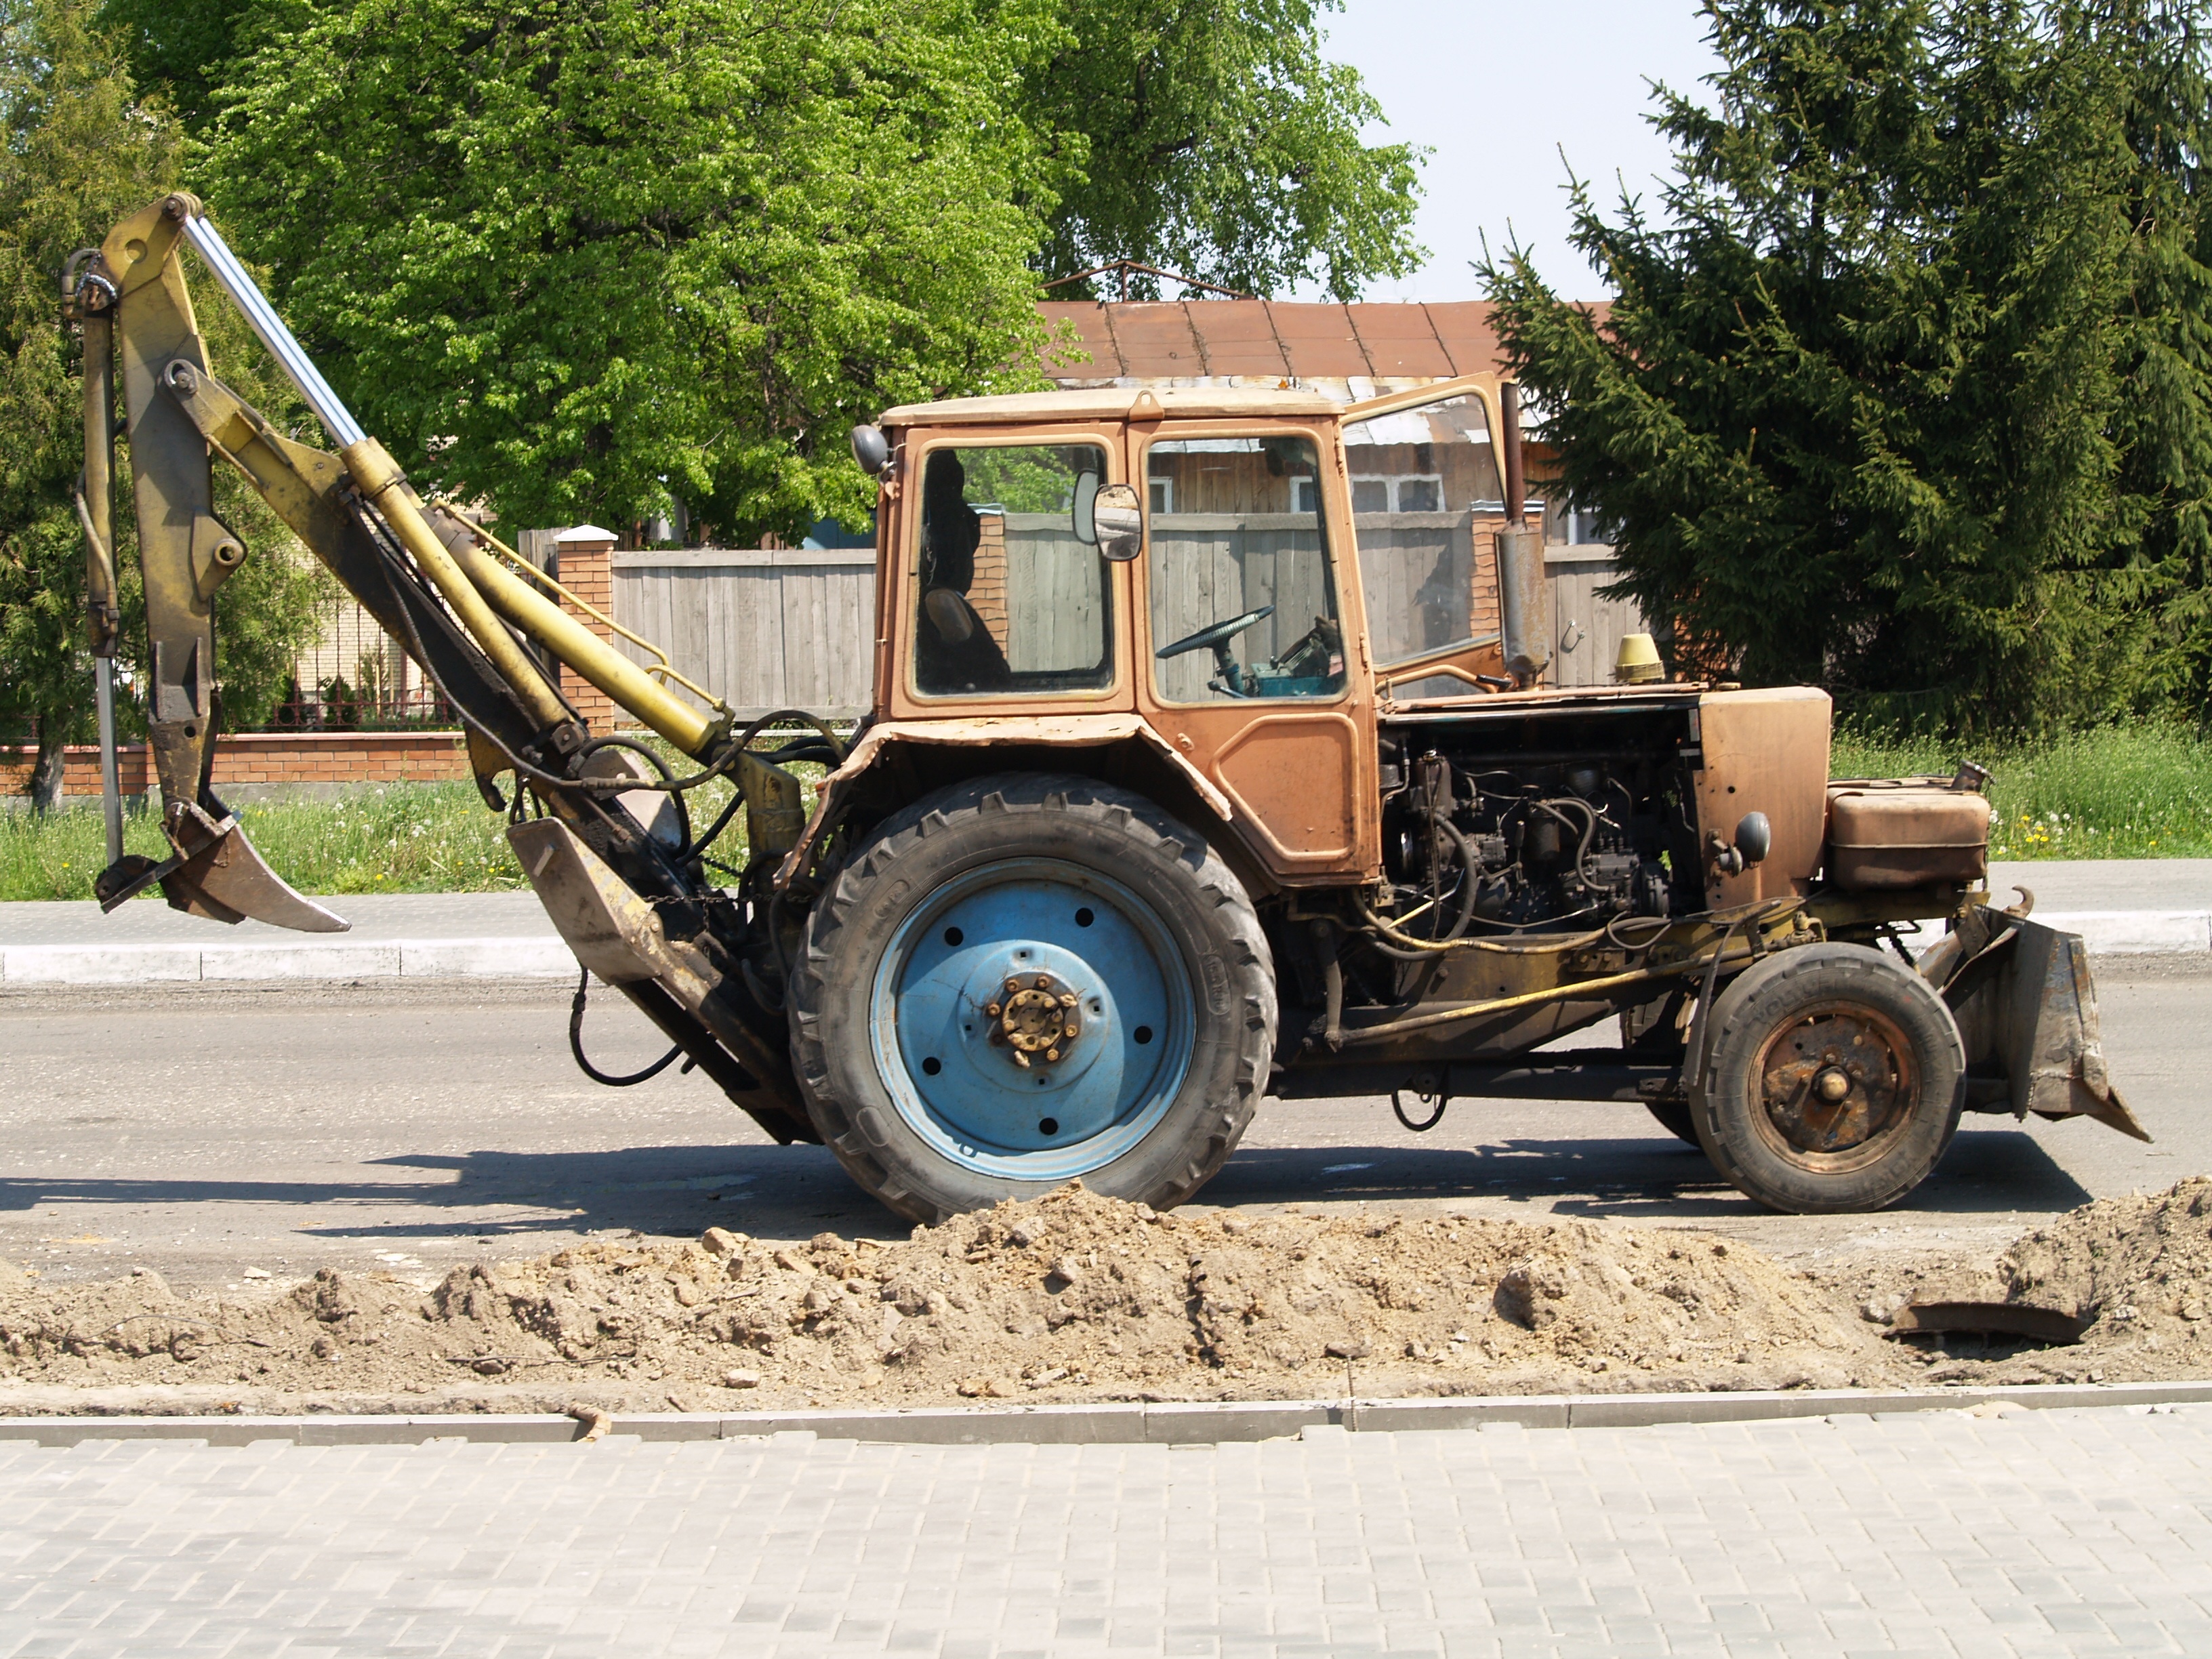
car, tractor, asphalt, transport, vehicle, vintage car, construction site, antique car, construction equipment, road repair, automobile make, off roading